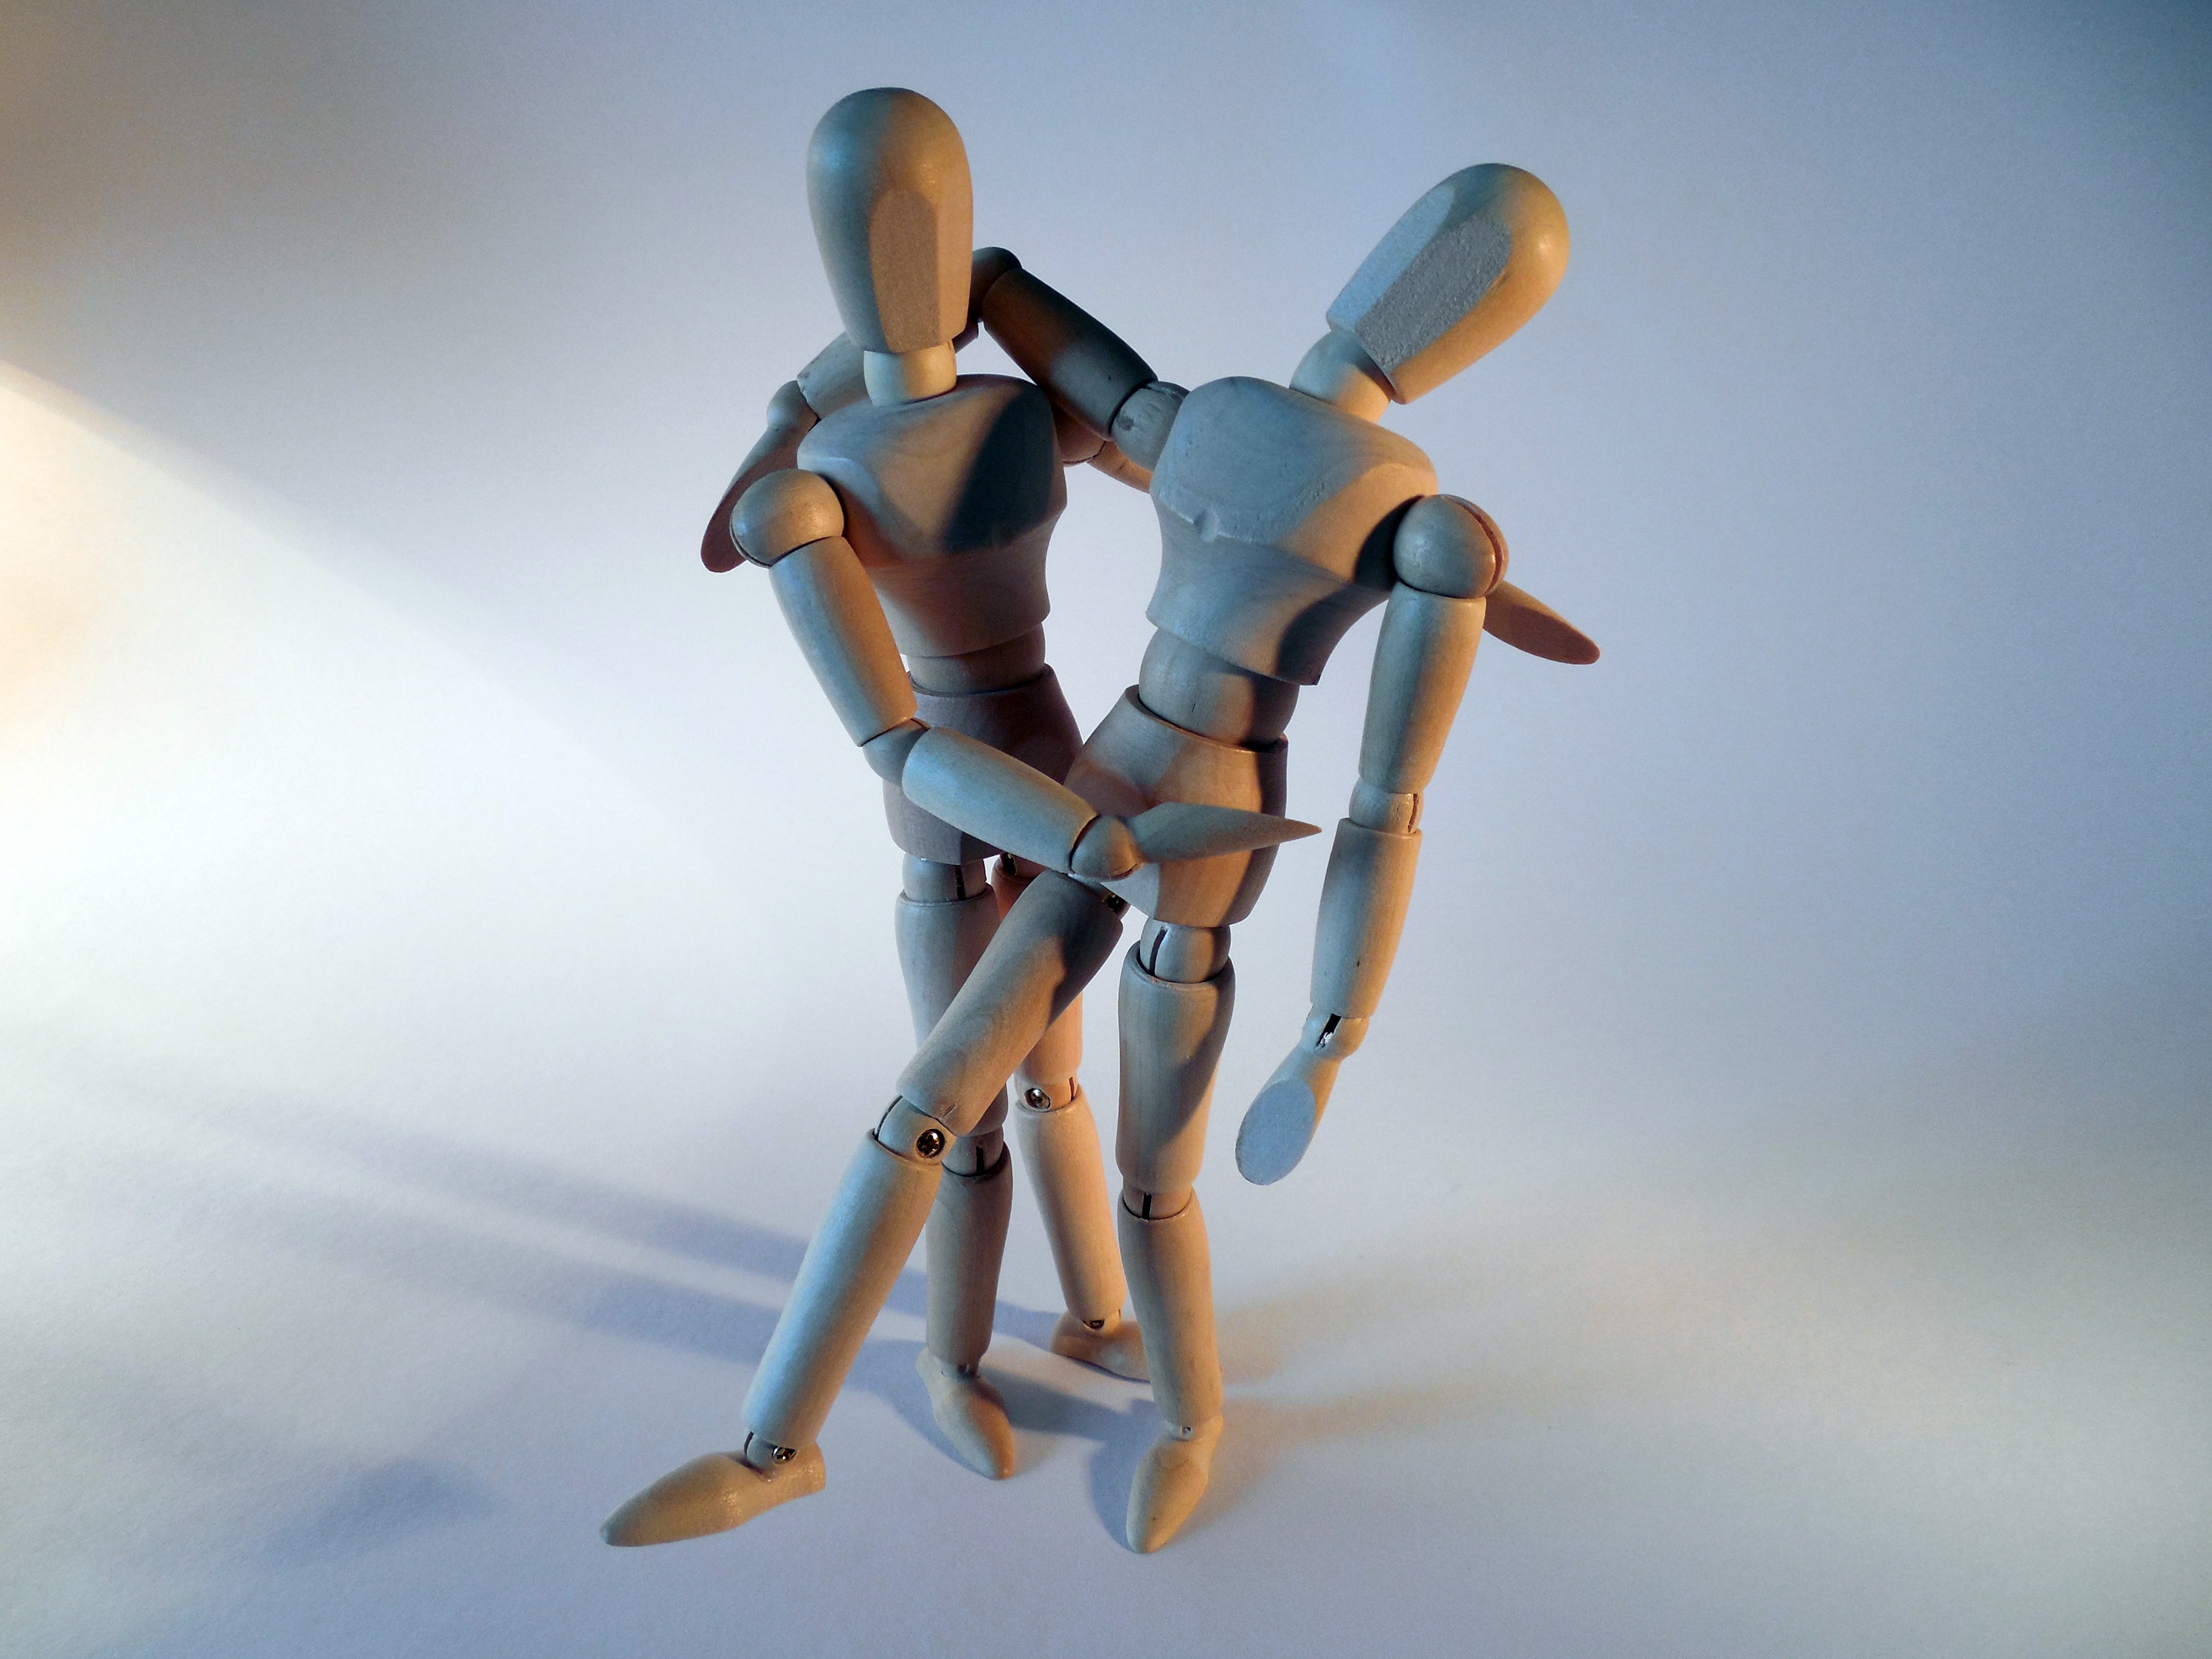
hand, toy, help, doll, figure, figurine, action figure, accident, victims, emergency, rescue, screenshot, medical, medic, macro photography, wood doll, savior, first aid, paramedic, mecha, patch up